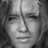
Emotion: neutral